Music of São Tomé and Príncipe

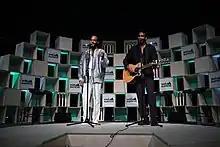
Calema performing in 2022.

São Tomé and Príncipe is an island country off the coast of Africa. Culturally, the people are African but have been highly influenced by the Portuguese rulers of the islands.